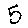
Label: 5